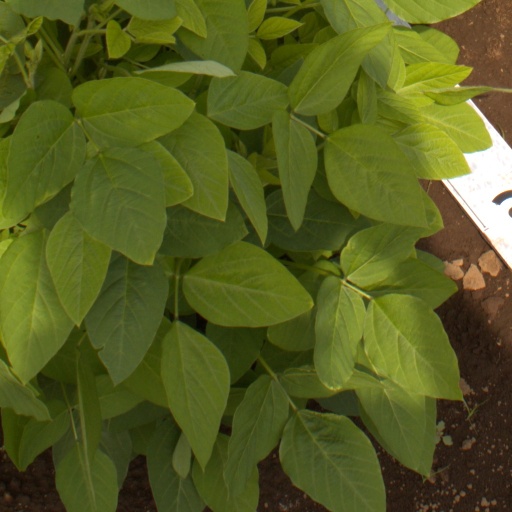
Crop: soybean